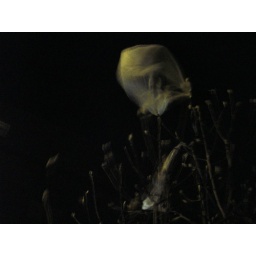
Plastic bag caught in a tree